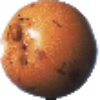
Label: Granadilla 1